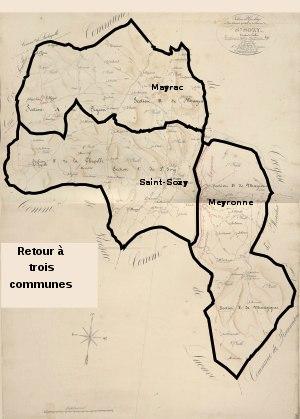
Mayrac est une commune française, située dans le département du Lot en région Occitanie. Mayrac est comprise dans l'ancienne province du Quercy, plus précisément dans le Haut Quercy, sur le causse de Martel. La plus ancienne mention de Mayrac date de 930, elle a fait partie de la vicomté de Turenne jusqu'au XVIIIᵉ siècle. Après une brève existence pendant la période révolutionnaire, elle a de nouveau été érigée en commune en 1946. Commune essentiellement rurale à l'activité agricole, loin des grands centres, elle a subi près de deux siècles de baisse démographique, mais l'effectif de sa population croît de nouveau au début du XXIᵉ siècle, en particulier du fait de l'attraction de la zone d'emploi de Brive-la-Gaillarde. Elle est intégrée depuis sa création dans la communauté de communes Causses et Vallée de la Dordogne. Mayrac, située au cœur de la région touristique de la vallée de la Dordogne est une villégiature très proche de hauts lieux du patrimoine national comme Rocamadour, Padirac, Sarlat, Collonges-la-Rouge, etc.